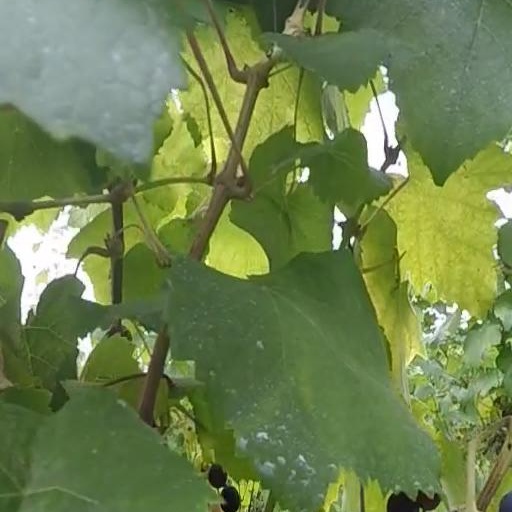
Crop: grape